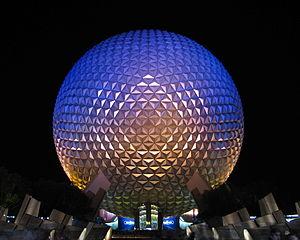
Vue nocturne du Spaceship Earth, pavillon du centre d'attraction Walt Disney EPCOT, en Floride.
Un panneau sandwich ou bardage double peau monobloc est une gamme de matériau de construction monobloc innovant, constitué d'une couche de matériau isolant entre deux plaques de matériau profilé. Il est destiné à la construction / rénovation de façades, bardages et de toitures. Léger, robuste, économique, facile de montage par emboîtement, il offre selon la gamme diverses qualités de résistance des matériaux, isolation thermique, étanchéité, résistance au feu, isolation phonique et d’esthétique architecturale, etc.